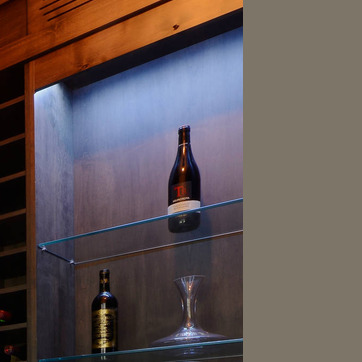
Material: glass